Aboh Mbaise

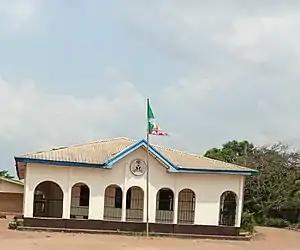
Aboh Mbaise Headquarters building

Aboh-Mbaise has rich cultural value. Nguru, in particular, celebrates its Itu aka Nguru Uboma ahia ise cultural festival every year in February. ITU AKA Nguru Uboma Ahia Ise holds at Nguru Centre mostly last Saturday of February each year. The ceremonies start with the Ike Aka and continue with the Egwu Onwa. ITU AKA Ngwuru Uboma Ahia Ise is a celebration that dates back in history.